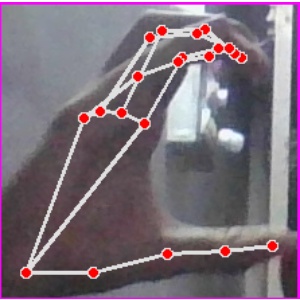
अक्षर: ऋ